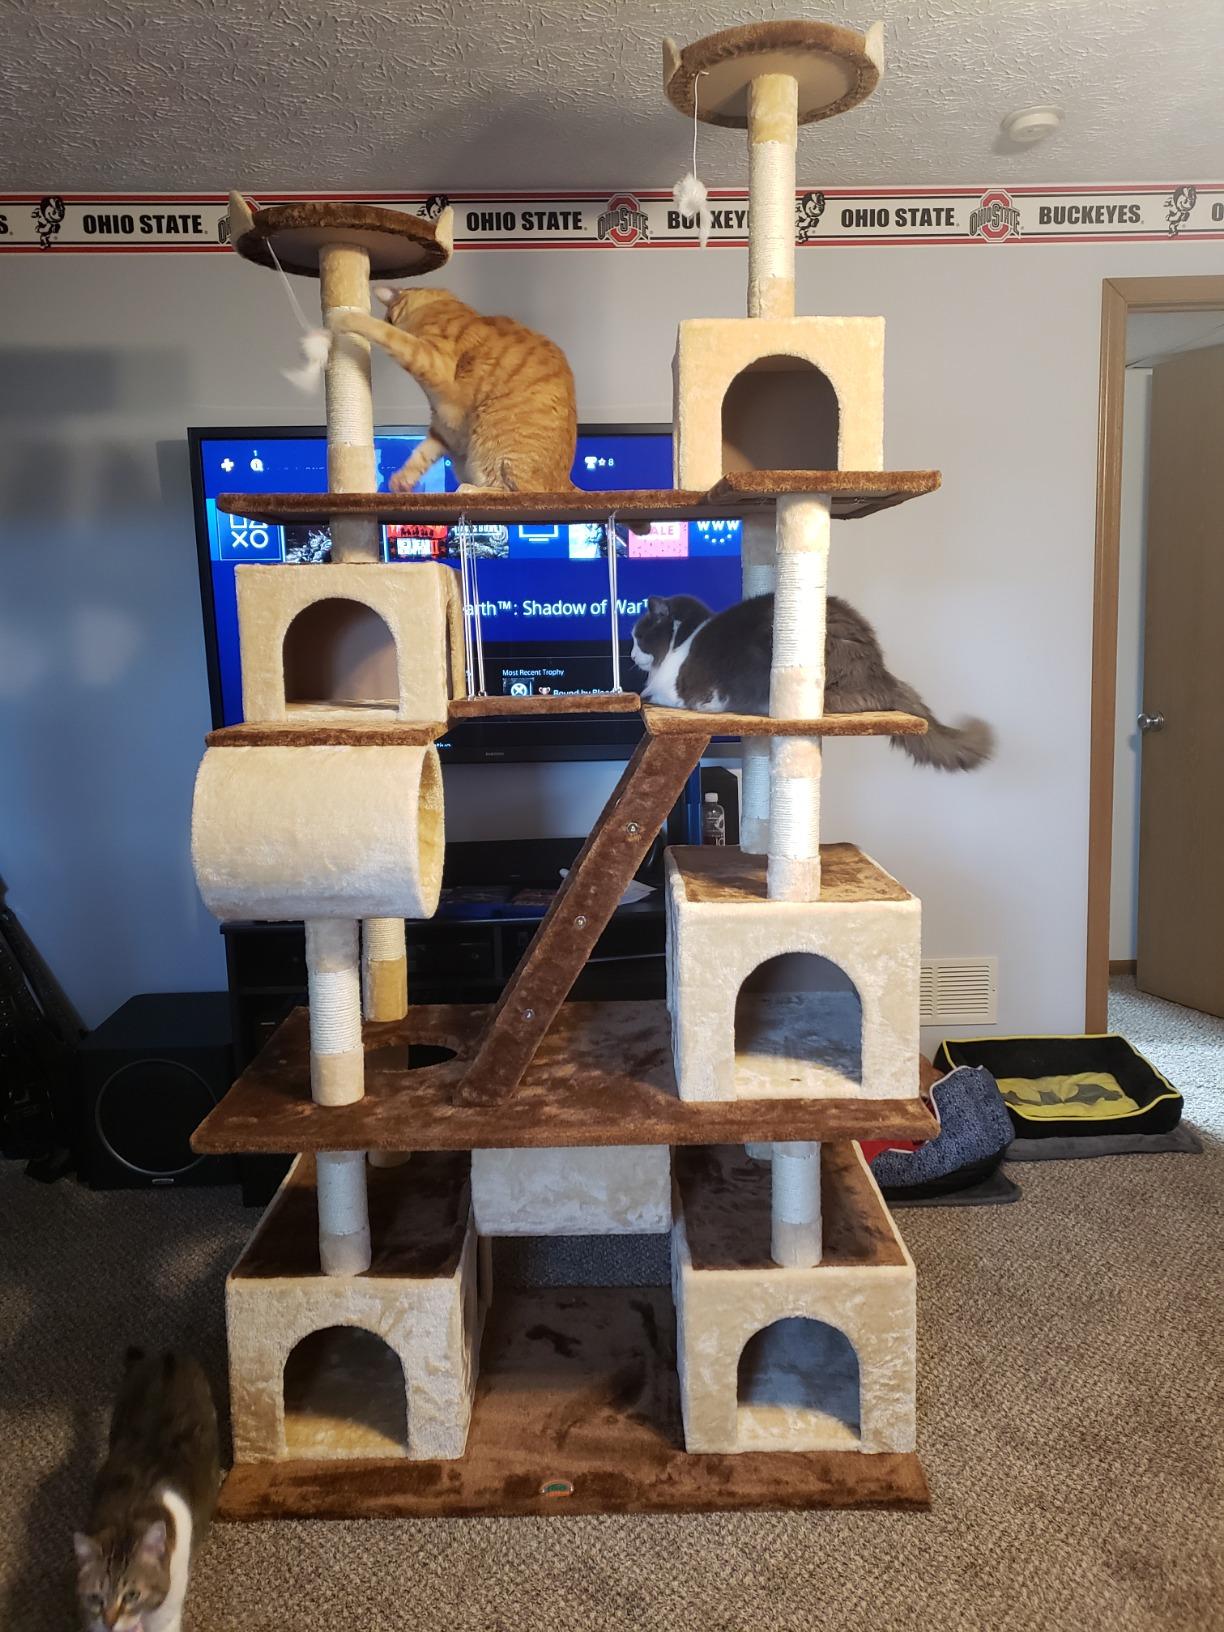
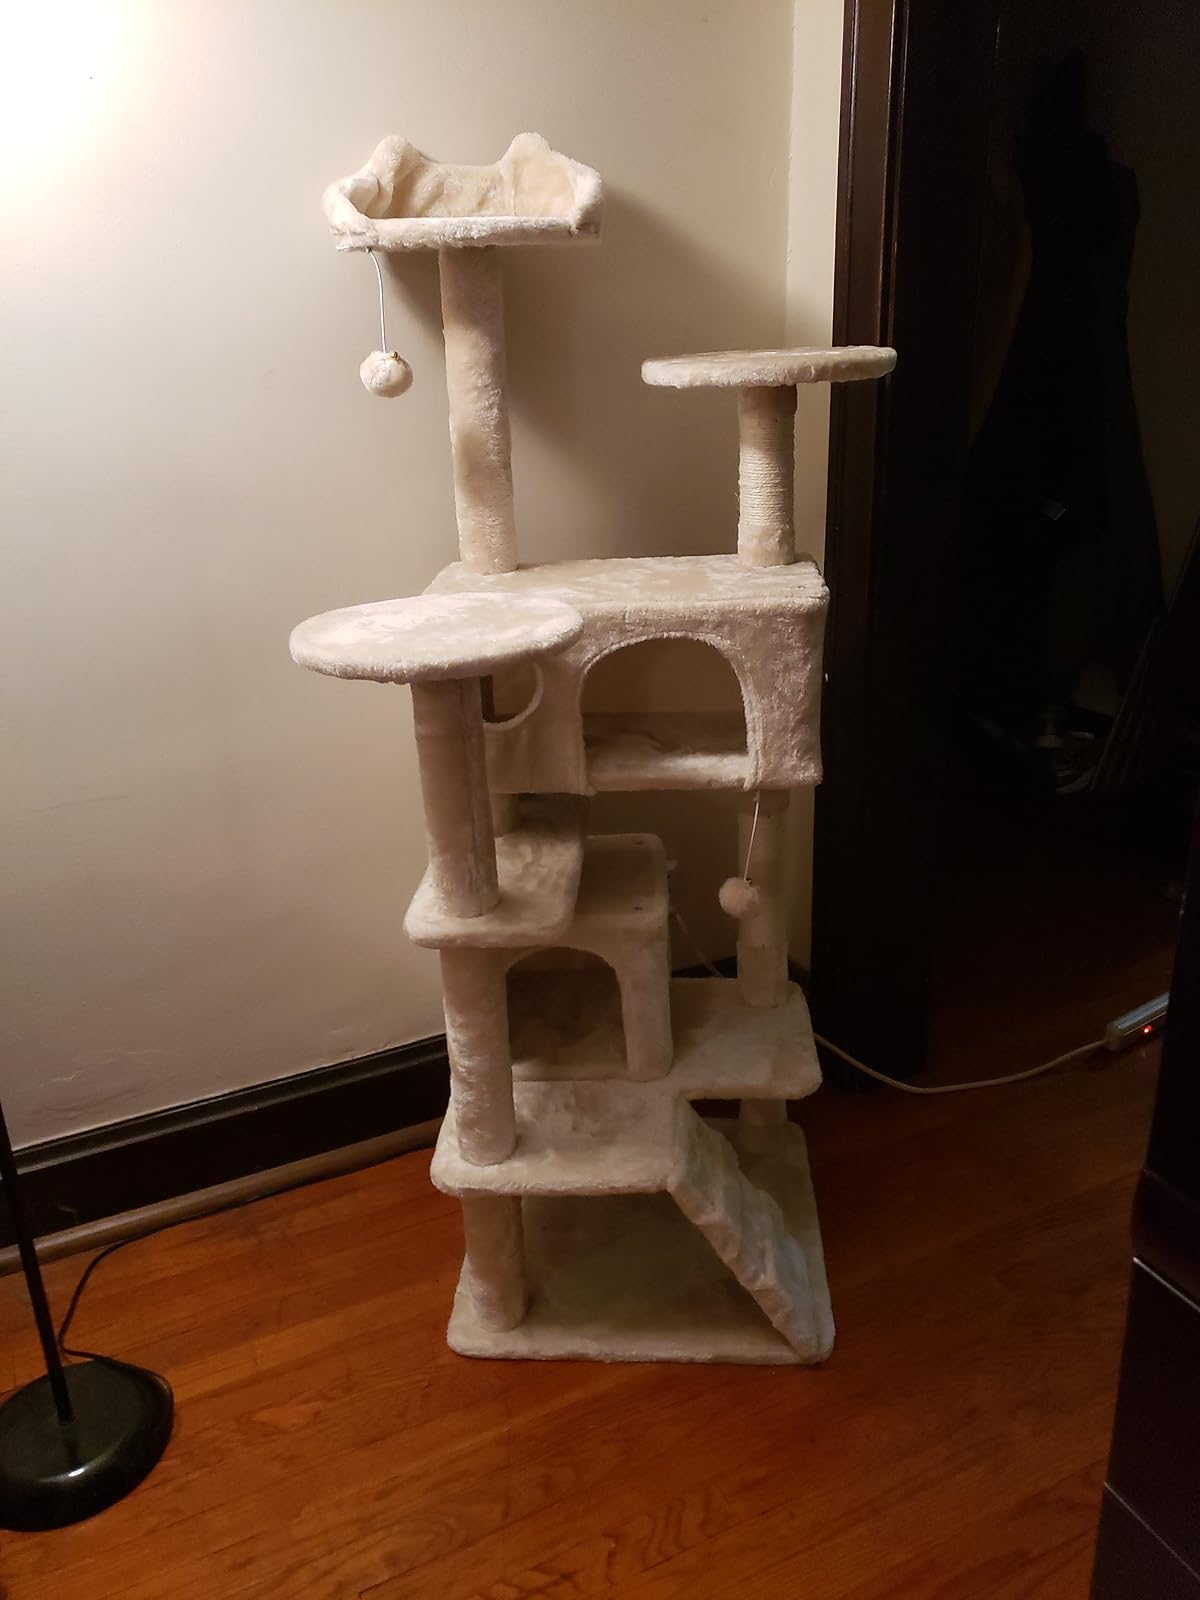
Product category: items_cat tree
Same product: no